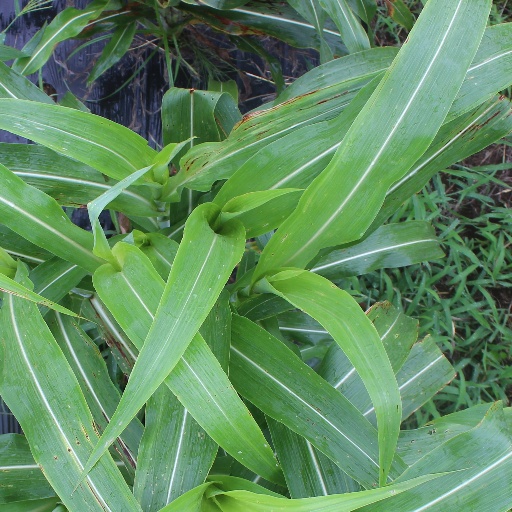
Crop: sorghum